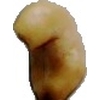
Label: caju_seed